Suzume

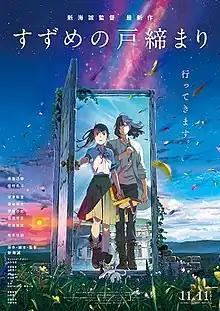
Theatrical release poster

is a 2022 Japanese animated coming-of-age fantasy adventure film written and directed by Makoto Shinkai. The film follows 17-year-old high school girl Suzume Iwato and young stranger Souta Munakata, who team up to prevent a series of disasters across Japan by sealing doors from the colossal, supernatural worm that causes earthquakes after being released.